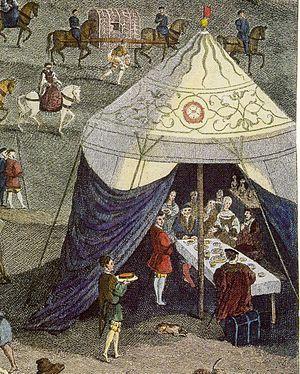
La cuisine du Nord-Pas-de-Calais est une cuisine régionale française, dont les spécialités sont héritées en grande partie du comté de Flandre. La région fut de tout temps au carrefour de l'Europe, et l'on retrouve dans ses spécialités les traces de son histoire, telles que l'influence anglaise sur la Côte d'Opale, ou des plats d'origine polonaise dans le bassin minier.